Vision of Love

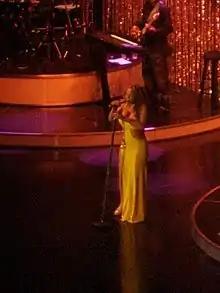
Carey performing "Vision of Love" during The Adventures of Mimi Tour

Serving as her debut single, Carey performed "Vision of Love" on several live television and award show appearances, both stateside and throughout Europe. Carey's first live performance of the song was on "The Arsenio Hall Show", where she was joined on stage by the Billie T. Scott Ensemble, a trio of male background vocalists. Additionally, she sang it during a televised appearance at New York City's TATU Club, where she also gave a live rendition of Ben E. King's "Don't Play That Song (You Lied)". As part of a live segment and interview, Carey appeared on "Good Morning America" in July 1990, where she gave a live performance of the song. In the further months, Carey performed the song live on "The Tonight Show Starring Johnny Carson", "The Oprah Winfrey Show", the 33rd Annual Grammy Awards, and "Saturday Night Live". In Europe, Carey performed "Vision of Love" on "Wogan" in the United Kingdom, and "Sacrée Soirée" and "Le Monde Est A Vous" in France. In 1992, Carey performed the song on "MTV Unplugged". It was released on her EP and home video that same year, as "MTV Unplugged" and "MTV Unplugged +3" respectively. In July 1993, Carey recorded a live concert performance at "Proctor's Theatre" which included "Vision of Love". It was taped and released as "Here Is Mariah Carey" in December 1993. Additionally, the song was part of a four-song set-list on BET's "Blueprint", where Carey performed in July 2005.